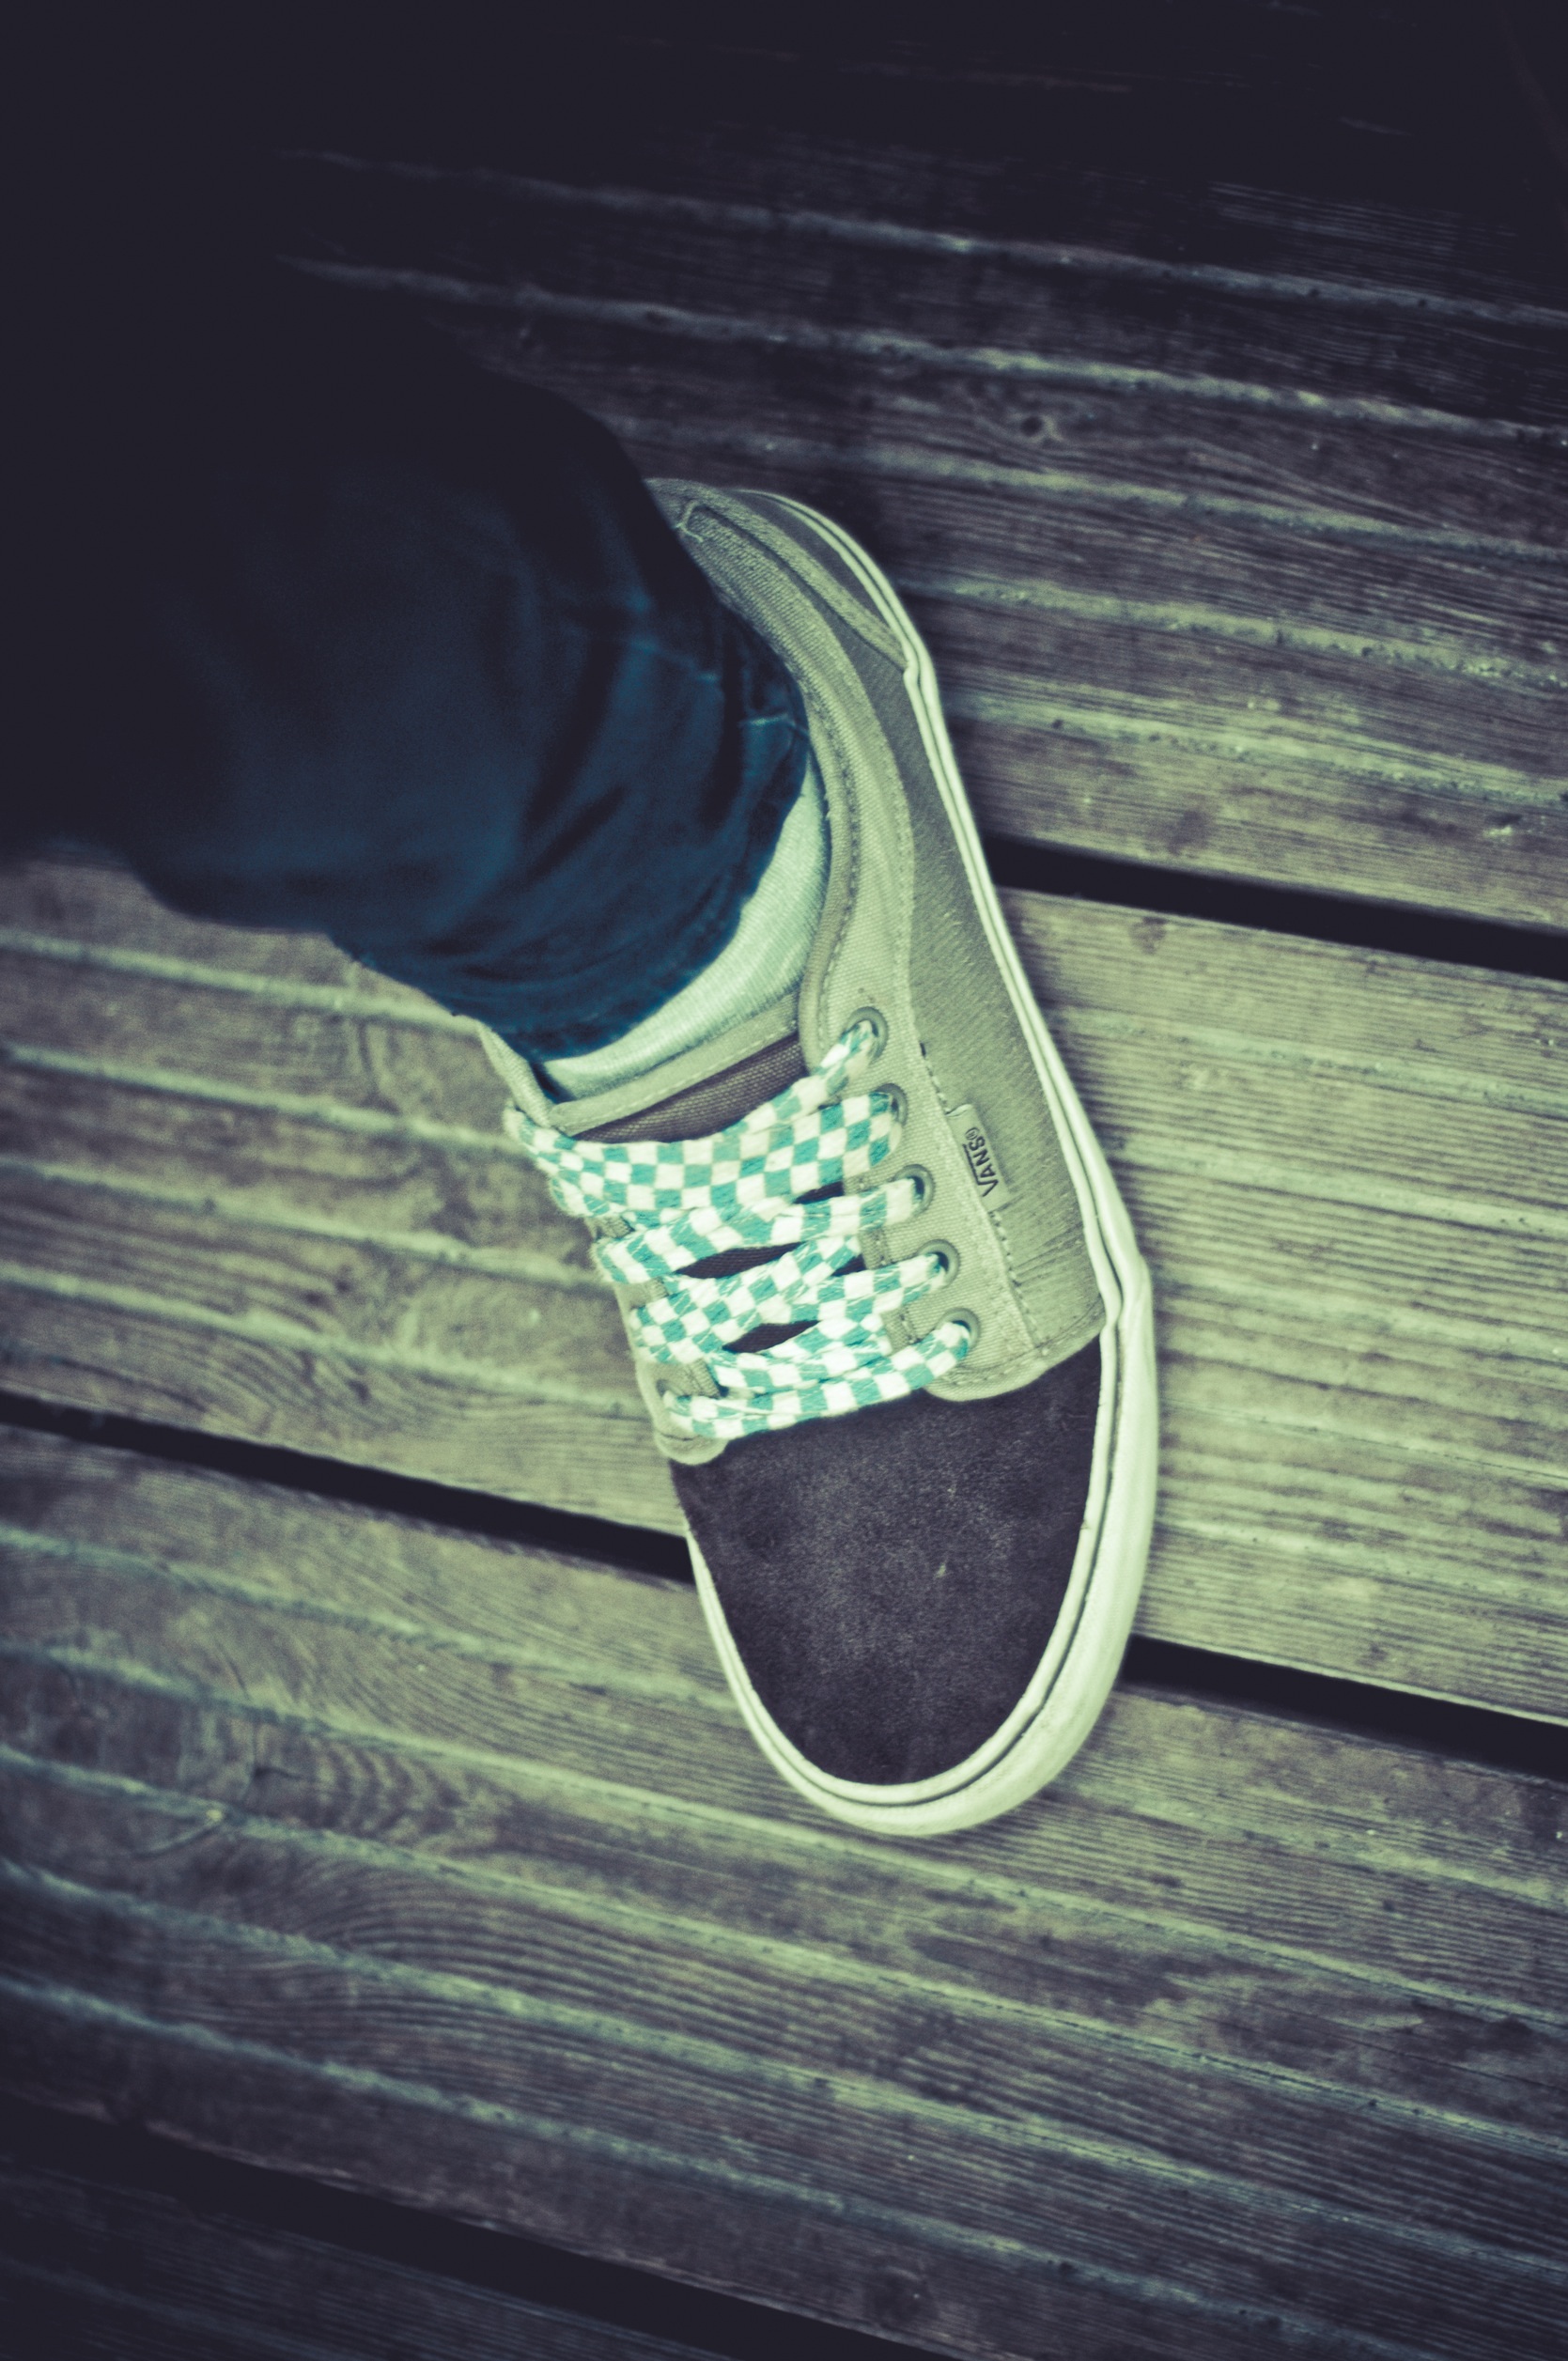
shoe, white, leg, spring, green, color, fashion, blue, black, human body, shoes, laces, sneakers, footwear, vans